Muzaffarabad Cricket Stadium

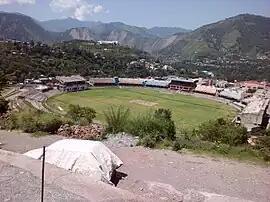

The Muzaffarabad Cricket Stadium (a.k.a. Narol Cricket Stadium; or MCS) is a cricket stadium in Muzaffarabad, Azad Kashmir. The stadium is situated near Azad Jammu Kashmir Medical College. It has hosted all the matches of the Kashmir Premier League so far.